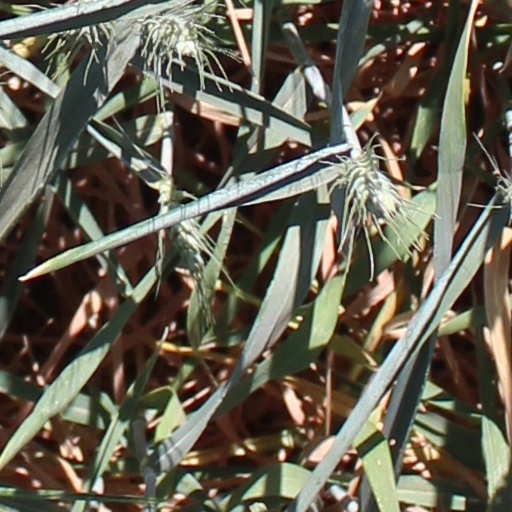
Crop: wheat